Charles Waterhouse (British politician)

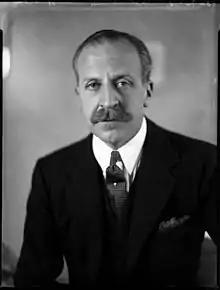
Rt Hon Charles Waterhouse

Charles Waterhouse (1 July 1893 – 1 March 1975) was a British Conservative Party politician.